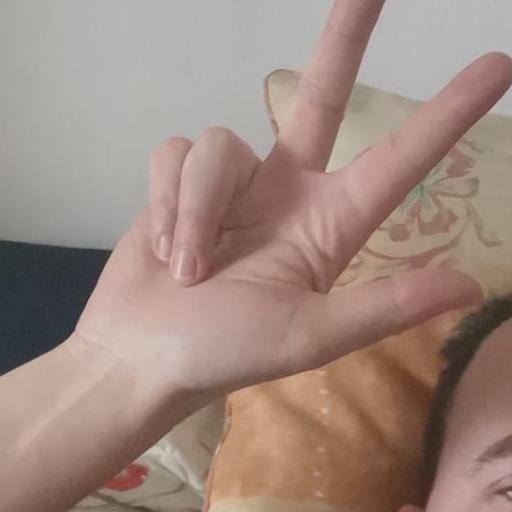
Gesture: three2